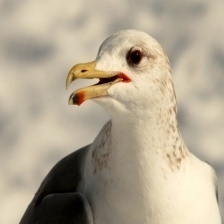
Species: CALIFORNIA GULL
Scientific name: LARUS CALIFORNICUS